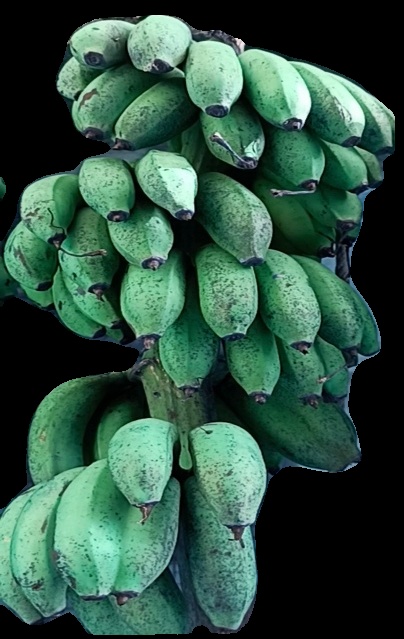
Variety: rasbale
Grade: grade2